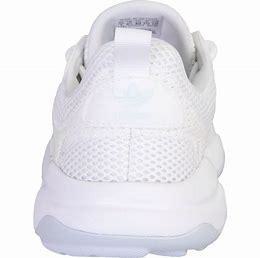
Brand: Adidas
Model: Haiwee